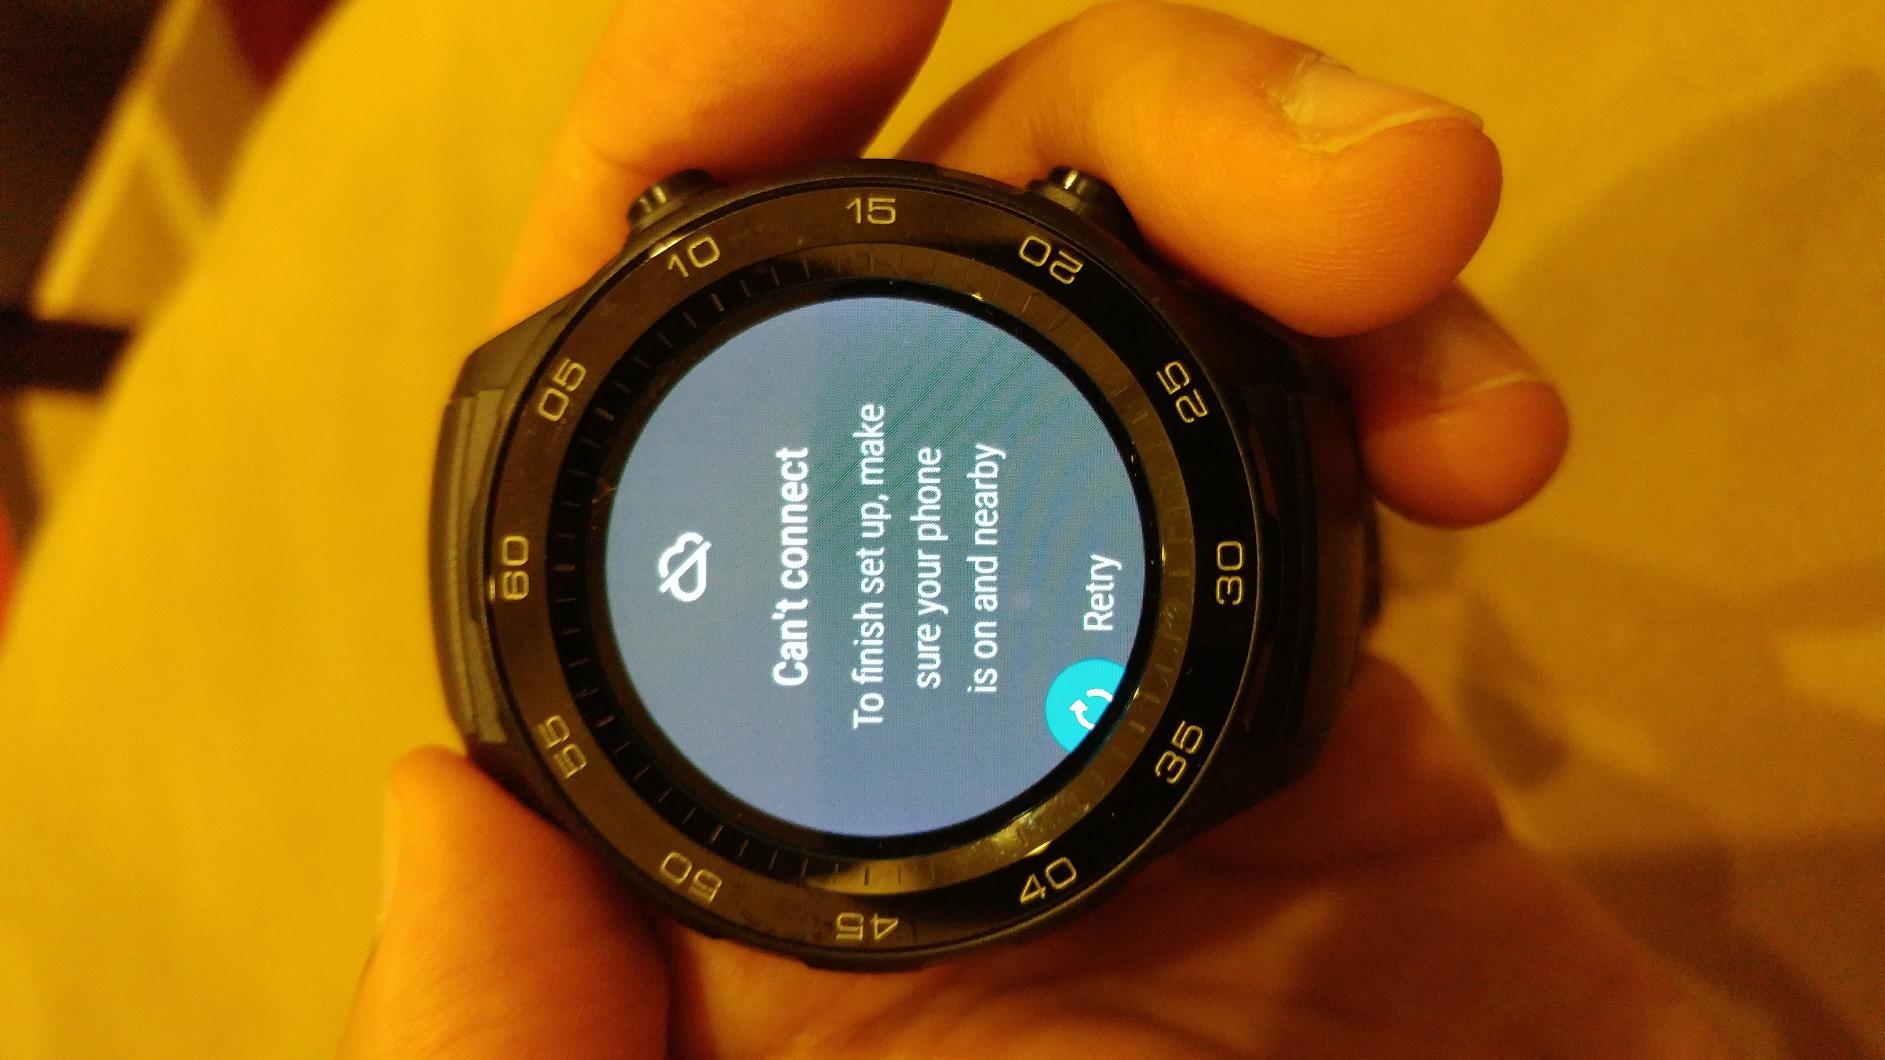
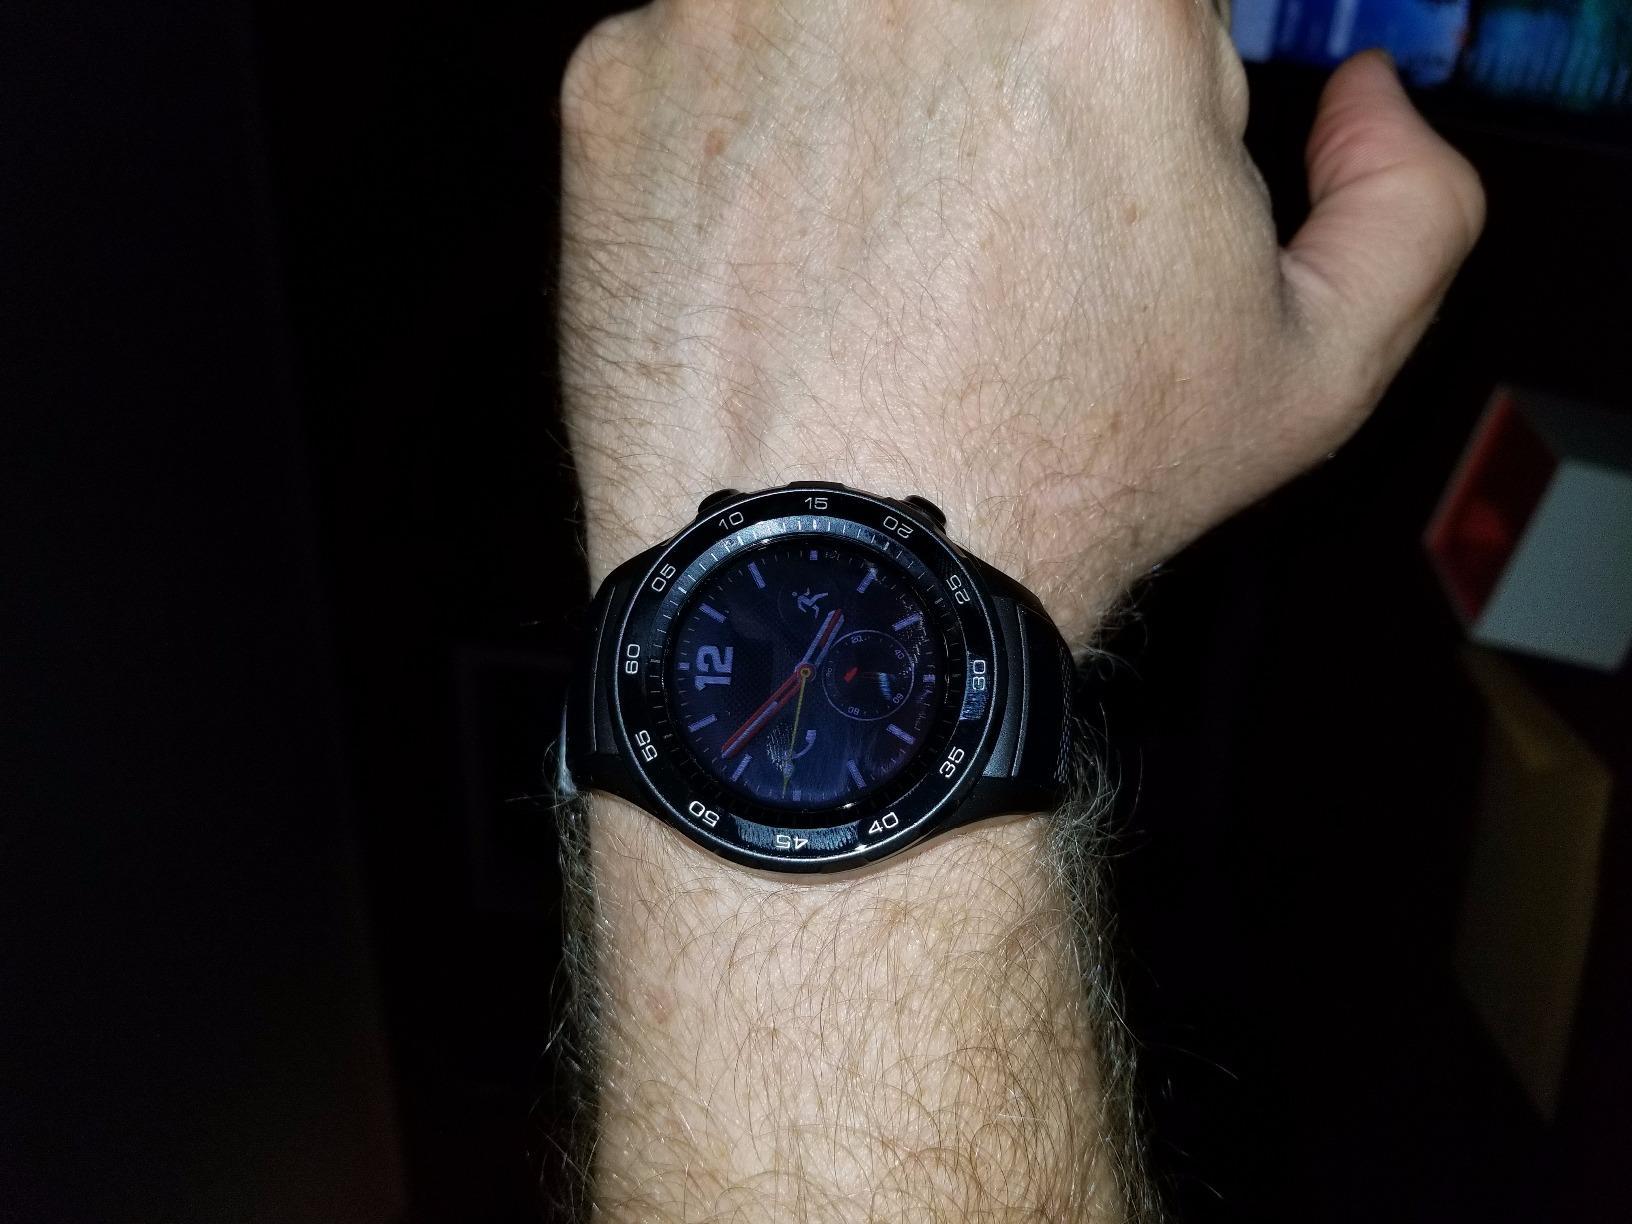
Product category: smartwatch
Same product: yes